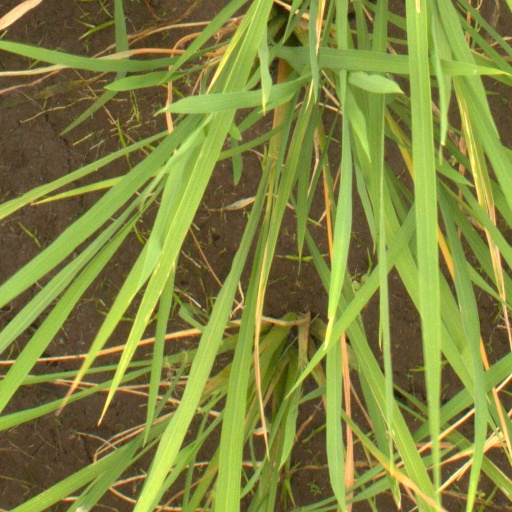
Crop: rice